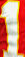
Number: 1